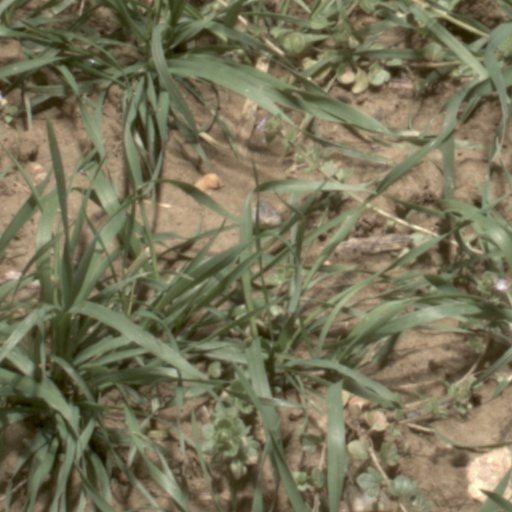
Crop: wheat